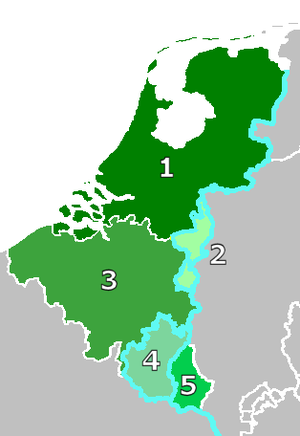
Den belgiske revolution / Hævdelse af suveræniteten / Franske annektionsforsøg
Holland og Belgien efter Londontraktaten af 1839: Holland (1) med hertugdømmet Limburg (2), Belgien (3) med provinsen Luxembourg (4), Storhertugdømmet Luxembourg (5) i personalunion med Holland (1)
Under den belgiske revolution i 1830 gjorde den overvejende katolske befolkning i de sydlige provinser af det Forenede Kongerige Nederlandene oprør mod de fortrinsvis protestantiske nordlige provinsers overherredømme. I løbet af få uger i august og september førte opstanden til grundlæggelsen af Belgien bestående af de flanderske og wallonske provinser. Kun en del af Luxembourg forblev indtil 1890 i personalunion med Holland.